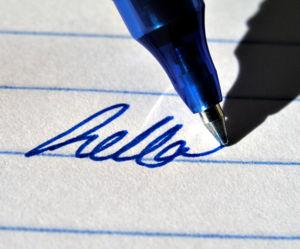
Un stylo roller ou simplement roller est un type de stylographe utilisant une encre à base d'eau ou gélifiée créé respectivement en 1963 et en 1982, à la différence d'un stylo à bille classique qui utilise une encre visqueuse et huileuse. La moindre viscosité de ces encres permet une meilleure saturation du papier, ce qui donne au roller ses qualités d'écriture.